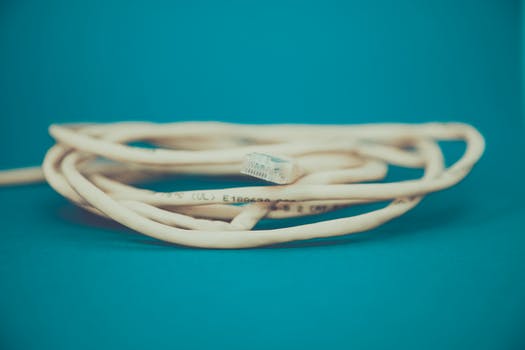
Label: No Watermark